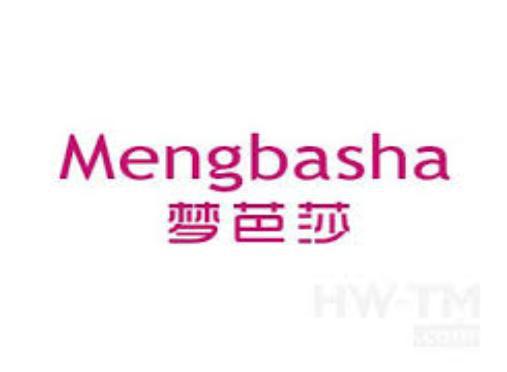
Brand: moonbasa
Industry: Clothes